Saturn S-Series

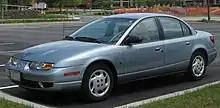
2000–2002 Saturn SL

In 1999 for the 2000 model year, the Saturn S-Series had been redesigned for the final time before being discontinued in 2002. This resulted in the third generation Saturn S-Series.